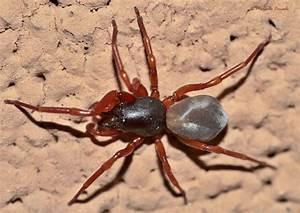
spider